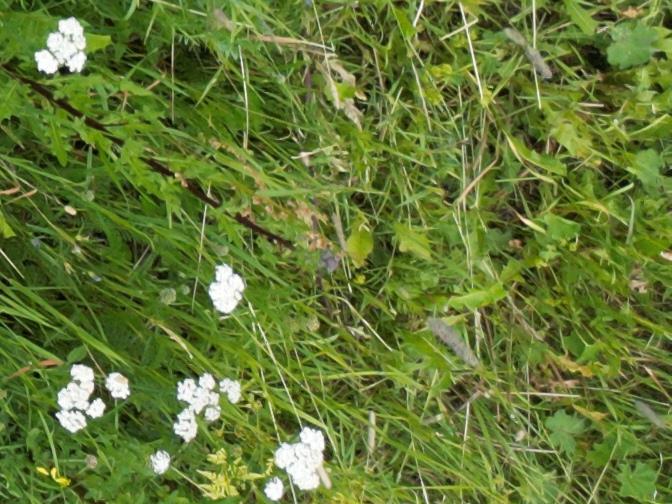
Flowers visible: yarrow flowers, yarrow flowers, yarrow flowers